Adolph Zukor

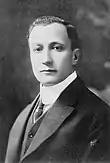
Zukor in 1913

In 1912, Adolph Zukor established Famous Players Film Company—advertising "Famous Players in Famous Plays"—as the American distribution company for the French film production "Les Amours de la reine Élisabeth" starring Sarah Bernhardt. The following year he obtained the financial backing of the Frohman brothers, the powerful New York City theatre impresarios. Their primary goal was to bring noted stage actors to the screen and Zukor went on to produce "The Prisoner of Zenda" (1913). He purchased an armory on 26th Street in Manhattan and converted it into Chelsea Studios, a movie studio that is still used today.